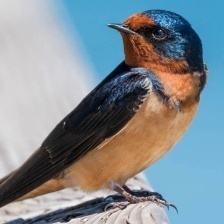
Species: BARN SWALLOW
Scientific name: HIRUNDO RUSTICA